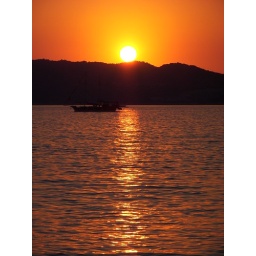
A little girl sailed away todayShe is resting under a fir tree now